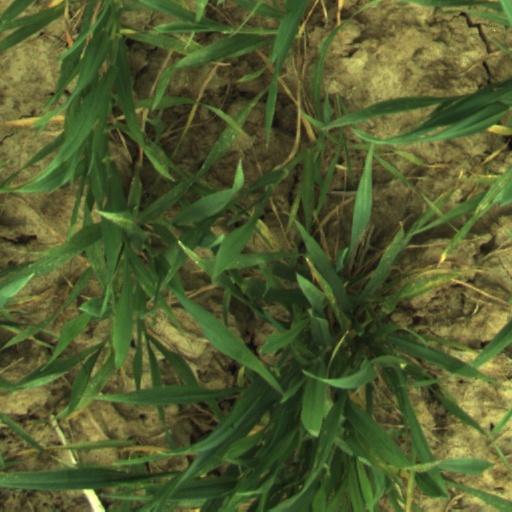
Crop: wheat